Petworth House

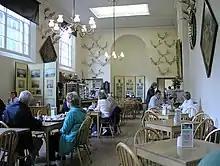
Audit House Cafe at Petworth House.

The 283-hectare (700-acre) landscaped park, known as Petworth Park, contains a large herd of fallow. It is one of the more famous in England, largely on account of a number of pictures of it which were painted by Turner. There is also a woodland garden, known as the Pleasure Ground and some unusual ha-has.